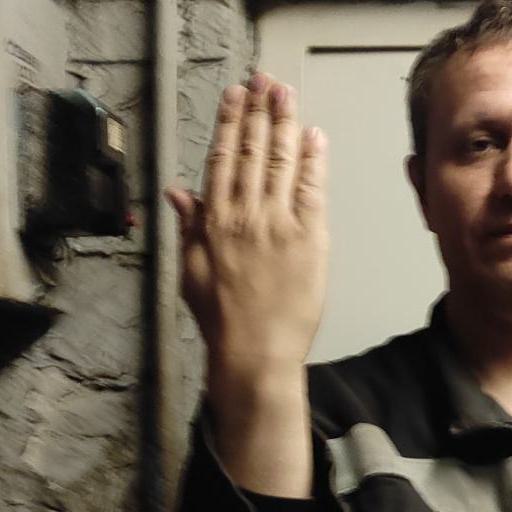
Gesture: stop_inverted